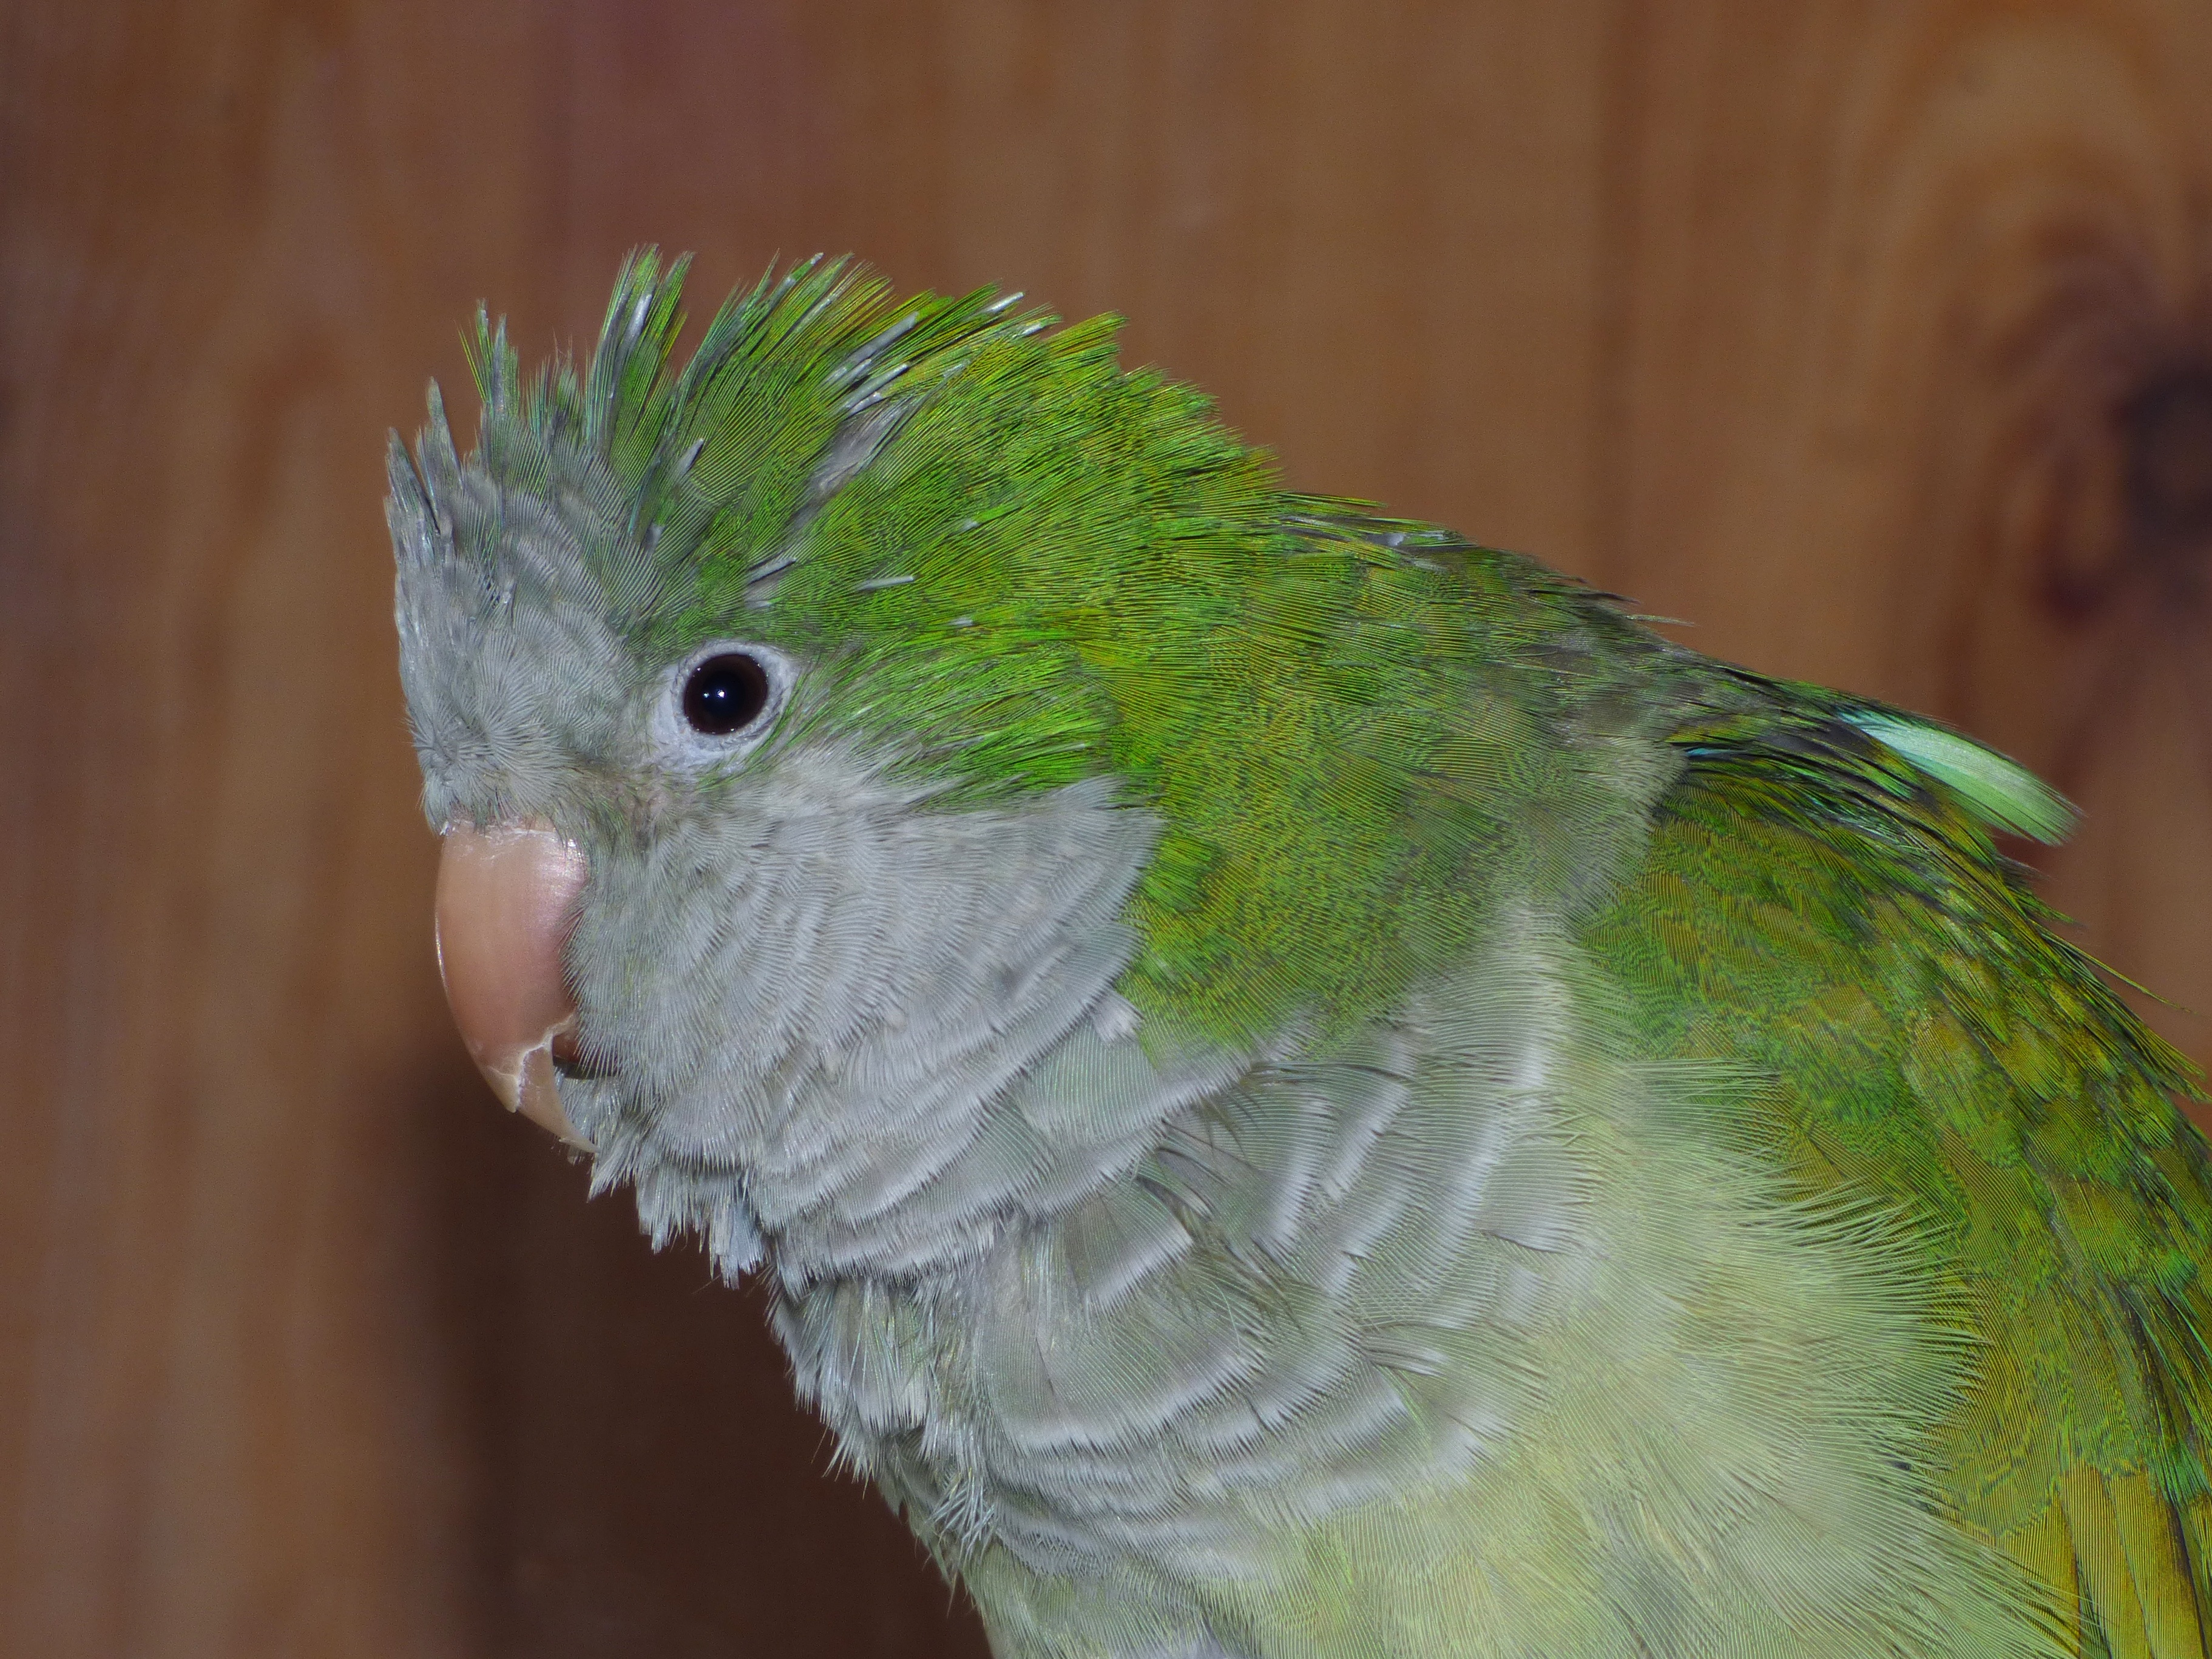
bird, wing, pet, green, beak, fauna, lorikeet, close up, feathers, vertebrate, parrot, parakeet, common pet parakeet, argentina cotorra